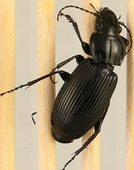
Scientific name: Pterostichus melanarius melanarius
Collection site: Steigerwaldt-Chequamegon NEON (STEI), plot STEI_004